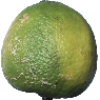
Label: limes